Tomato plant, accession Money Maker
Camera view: vertical (180 deg); turntable rotation: 60 degrees
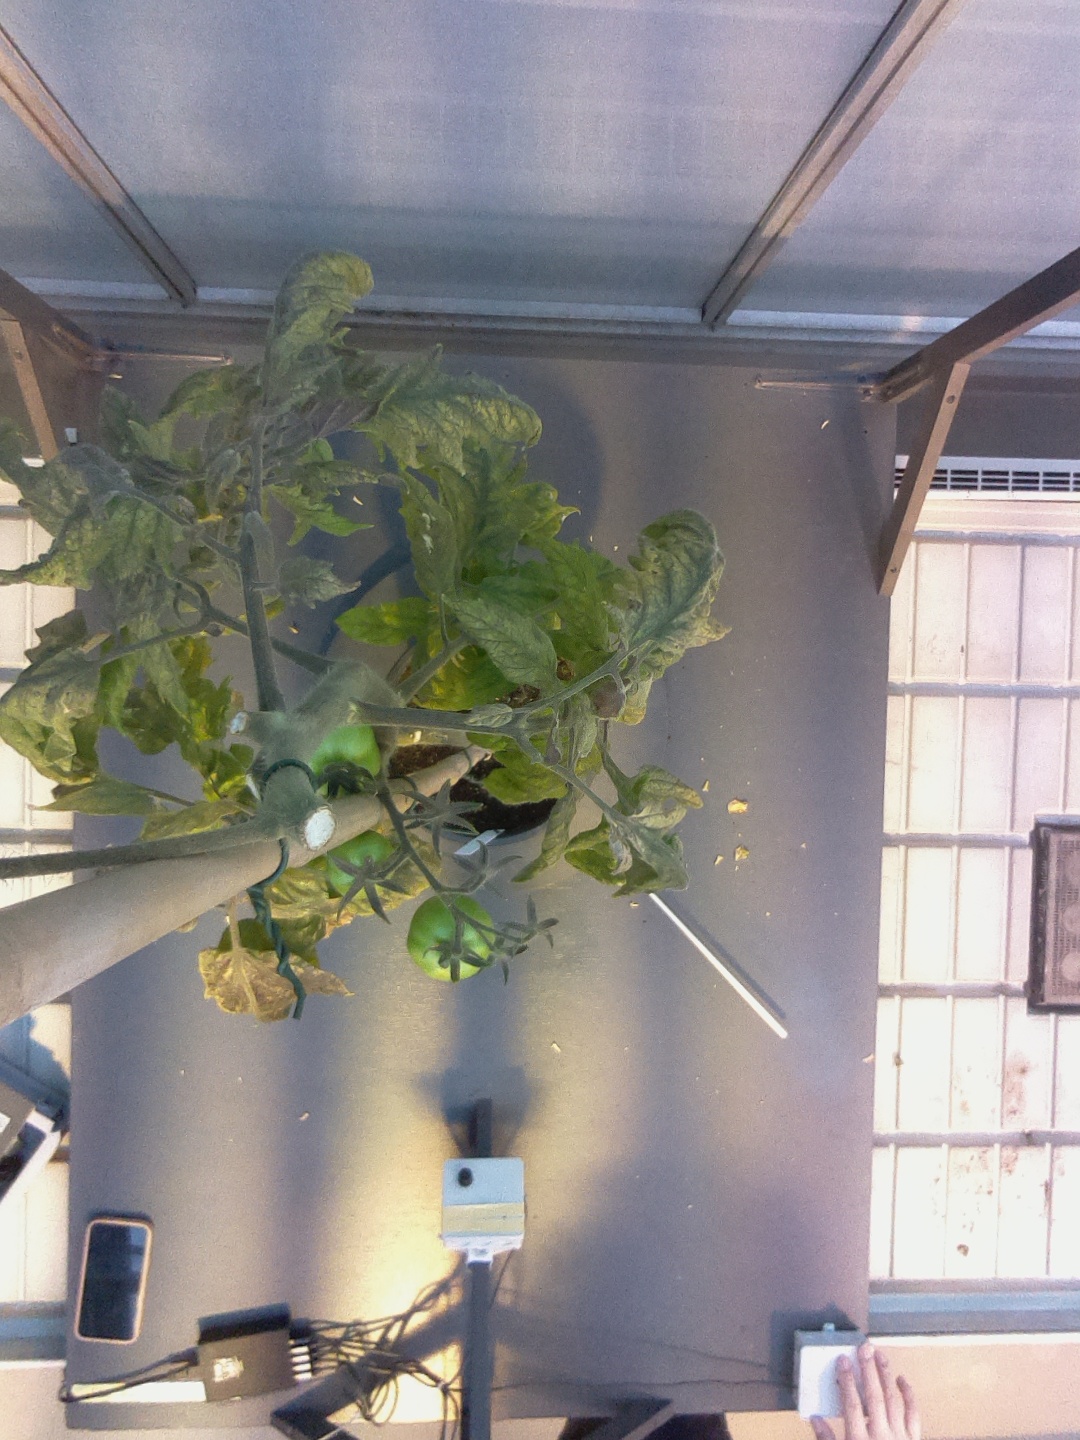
BBCH growth stage 78: 80% -90% of final fruit size